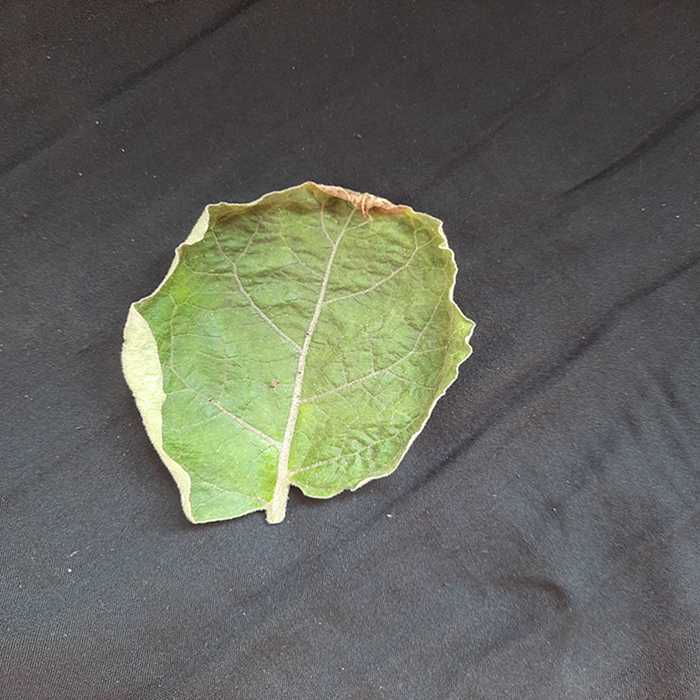
Plant: Eggplant
Label: Eggplant begomovirus